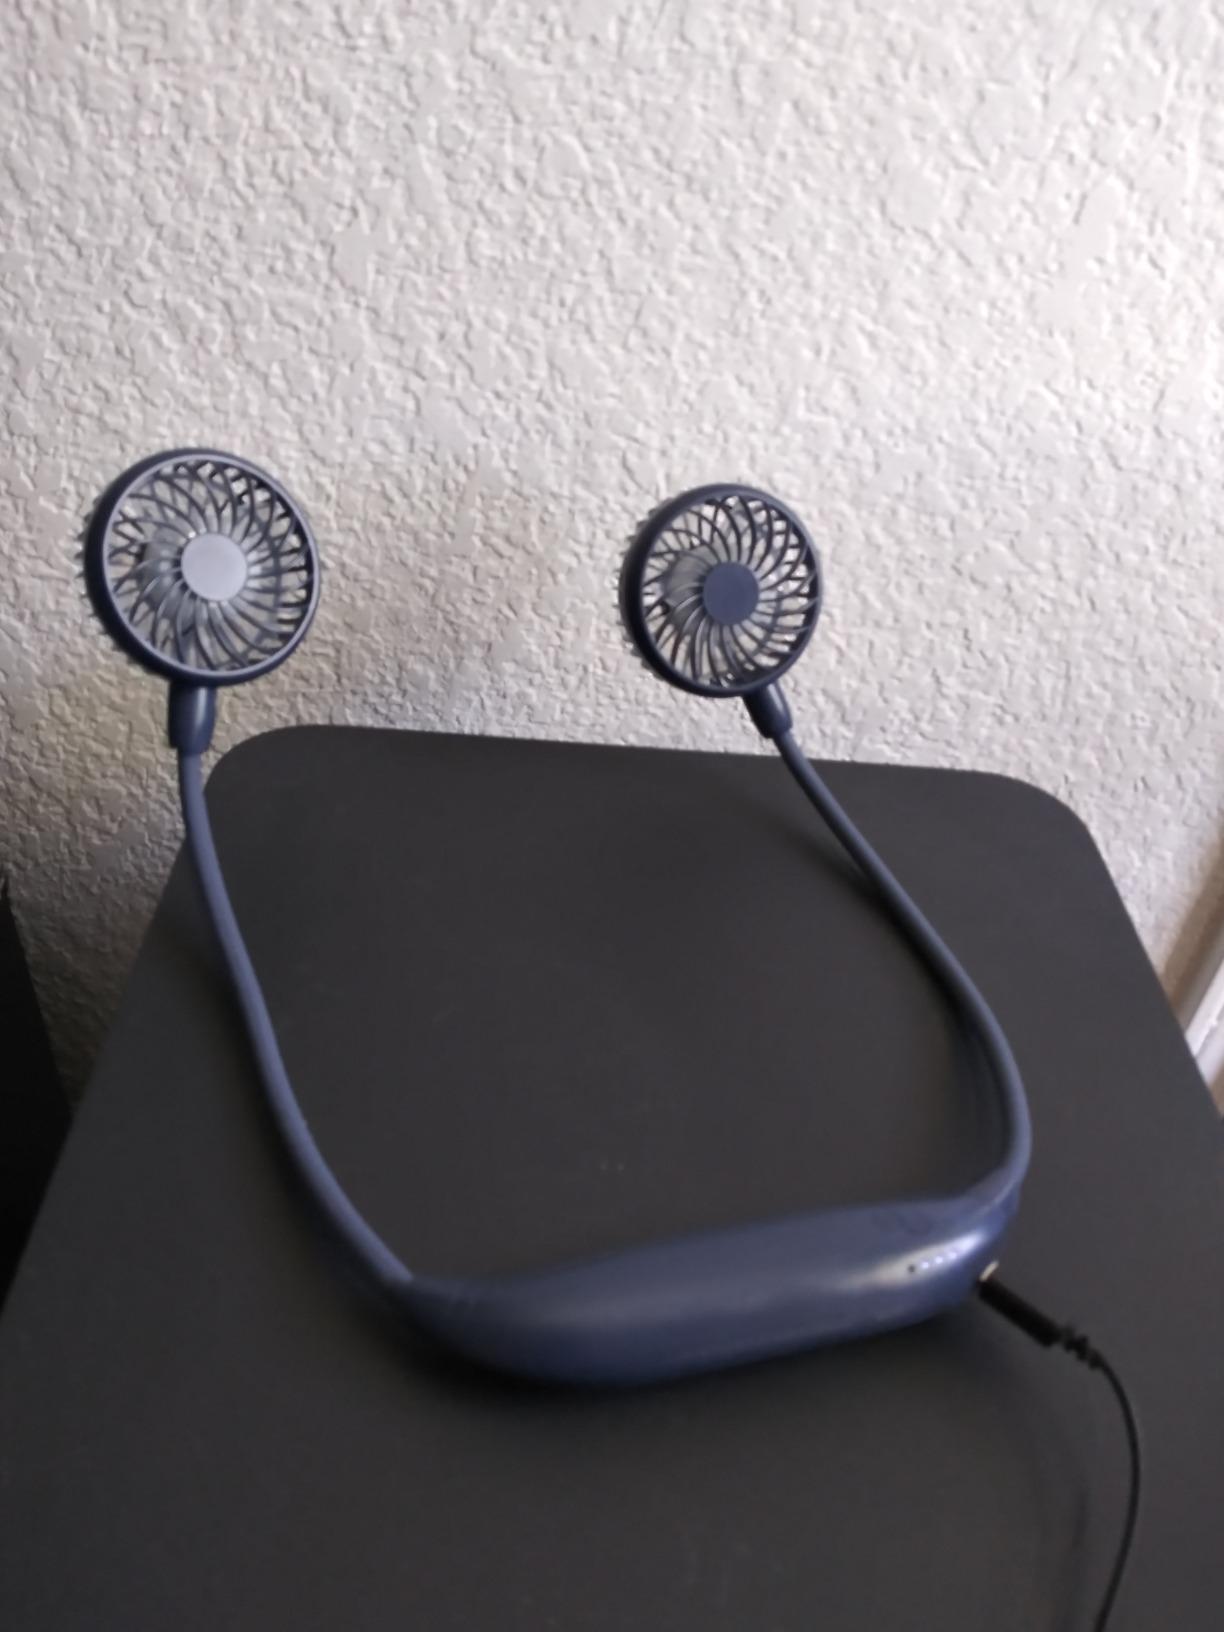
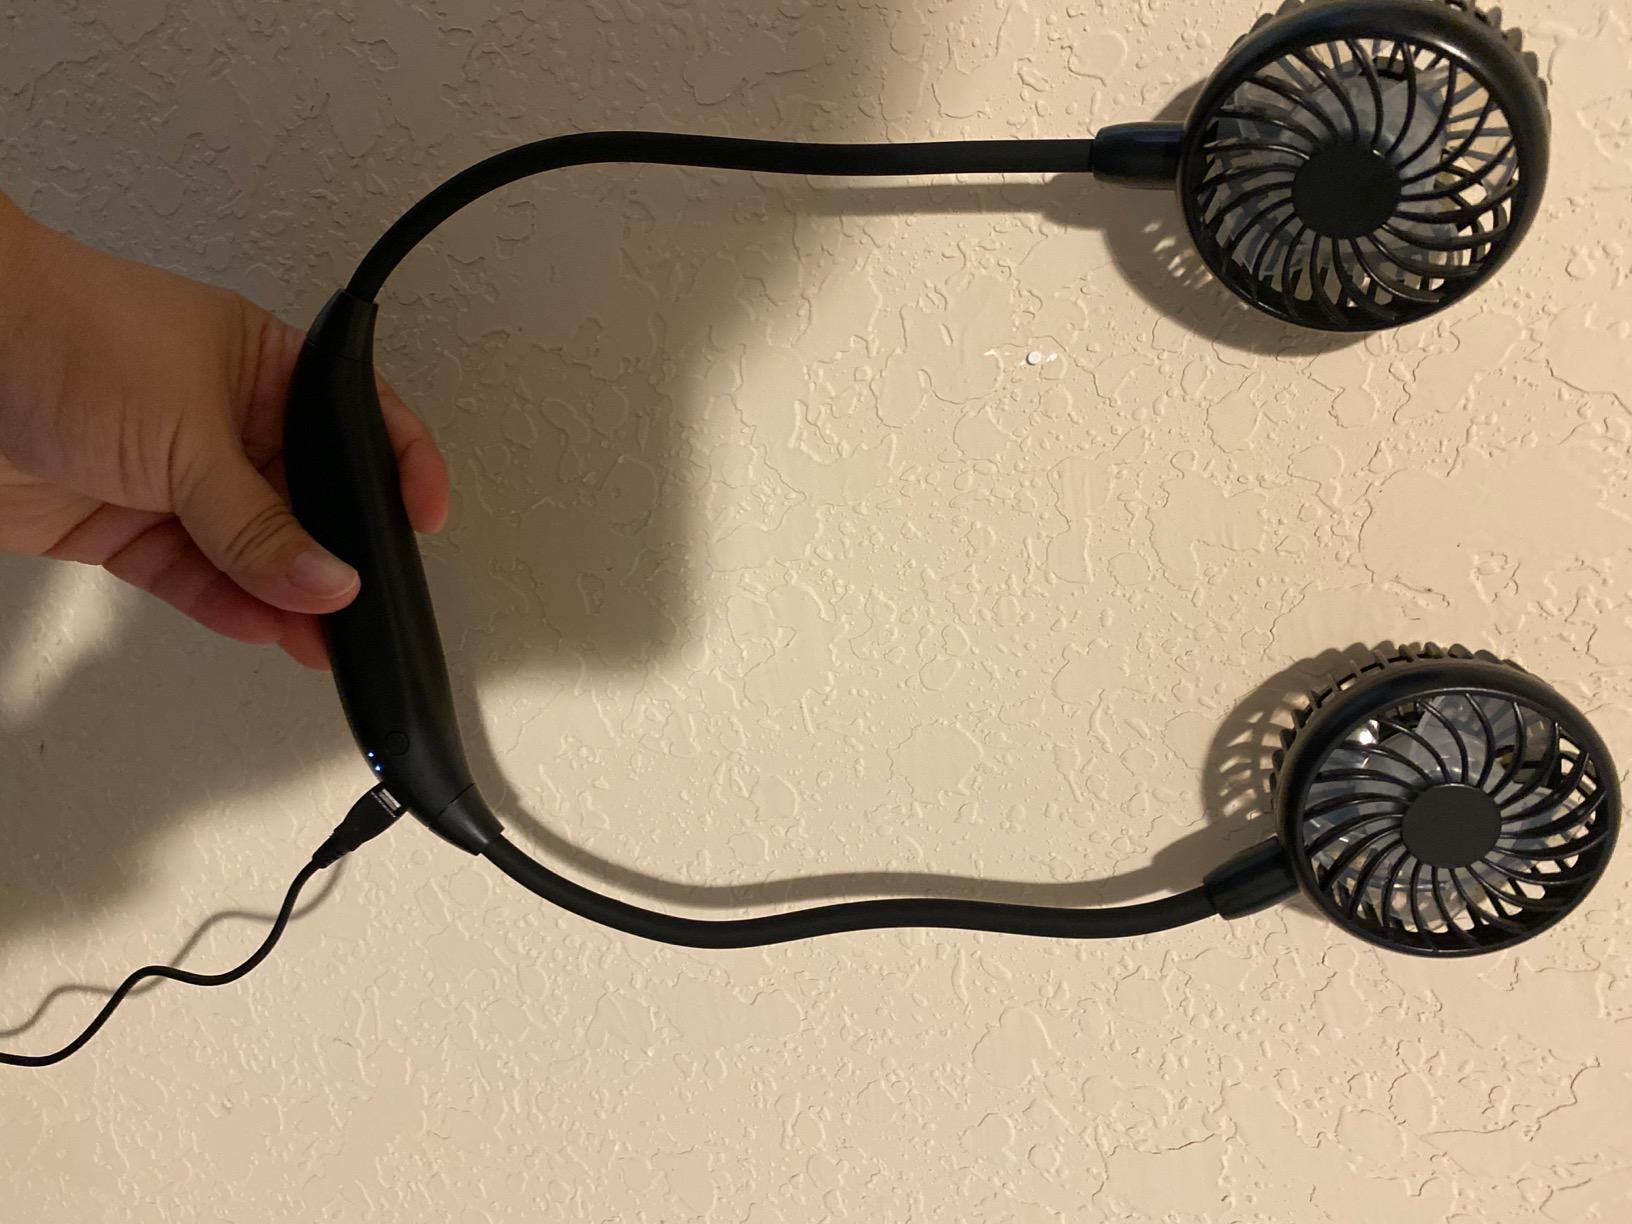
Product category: fan
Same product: no